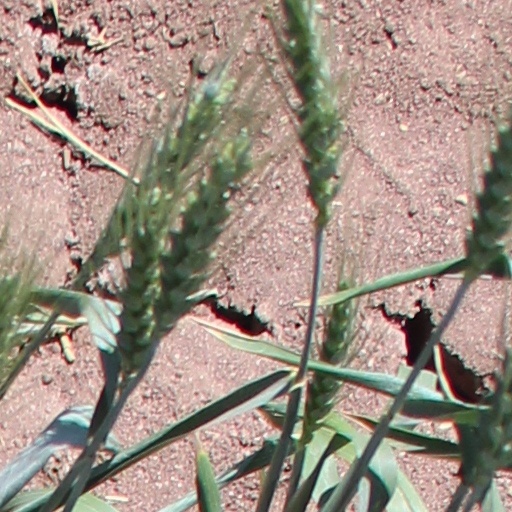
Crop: wheat